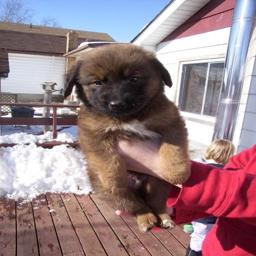
Animal: dogs